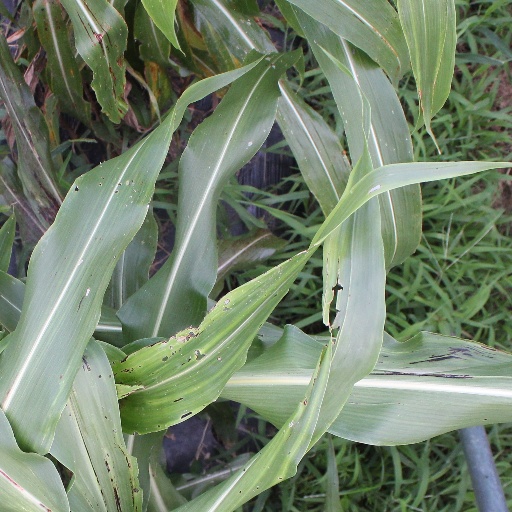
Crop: sorghum